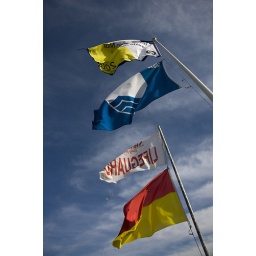
Lifeguard flags and &amp;quot;Blue Flag&amp;quot; water quality award flying over the beach in Port Eynon, Gower